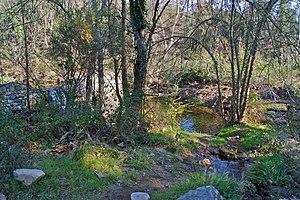
Calonge, Catalogne: Confluence du Rec del Bassal Gran et de la Riera dels Molins